Piet de Vries

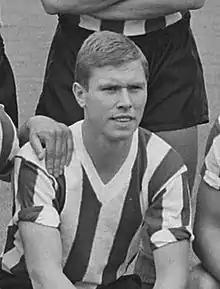
Piet de Vries in 1963

Piet de Vries (born 6 March 1939) is a Dutch footballer. He played in one match for the Netherlands national football team in 1959.